Question: Please indicate a possible affordance area of the swing_tennis_racket that can be used for holding
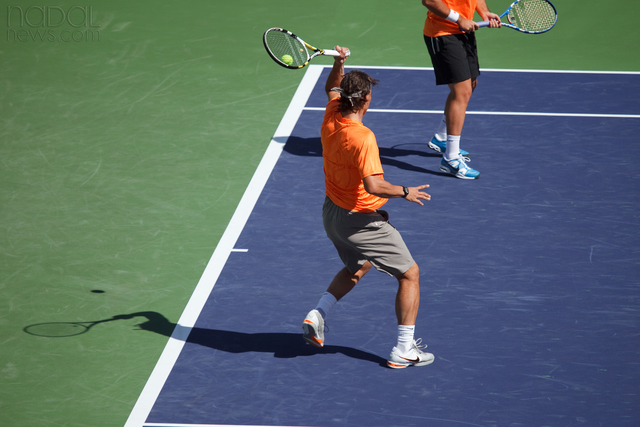
Answer: [308.284, 41.946, 351.5, 57.595]